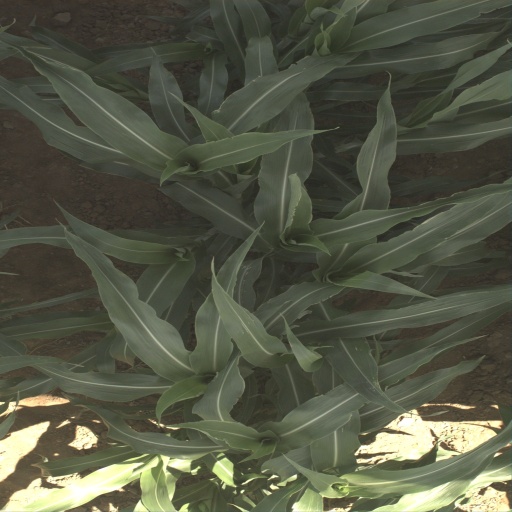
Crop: sorghum